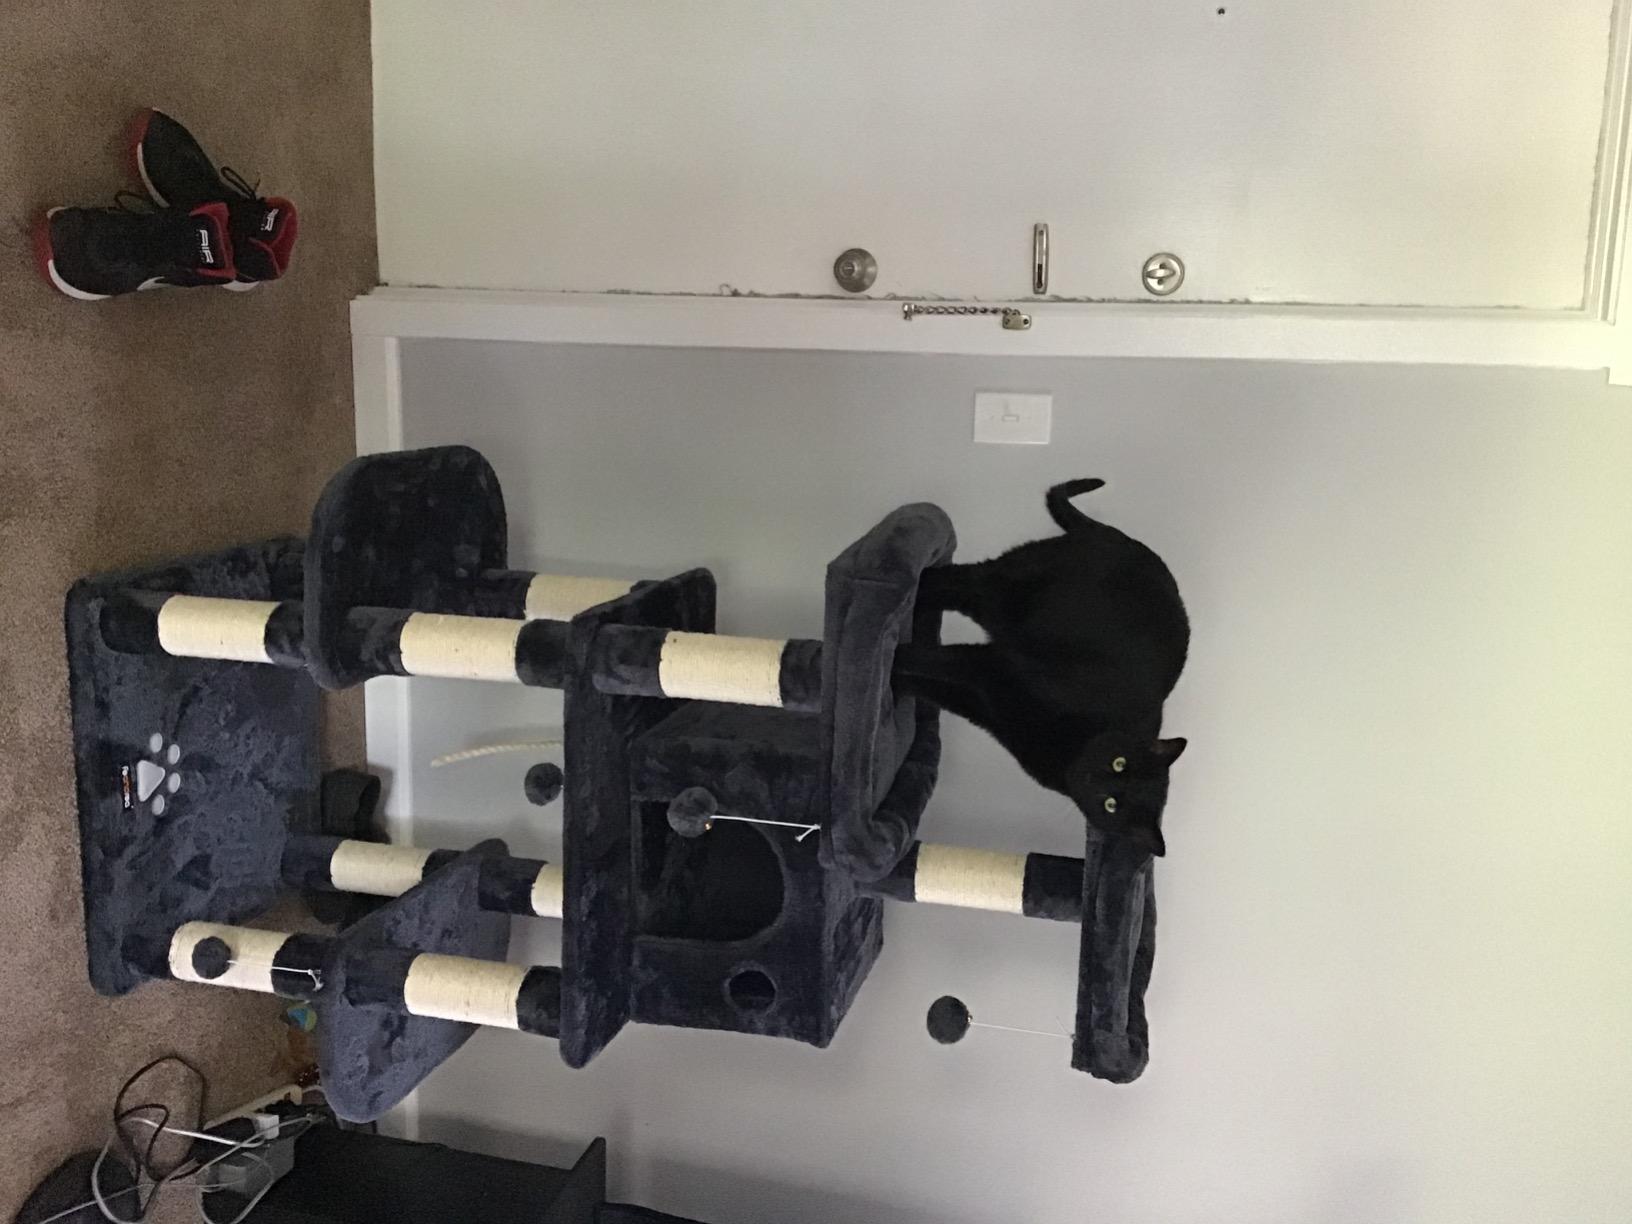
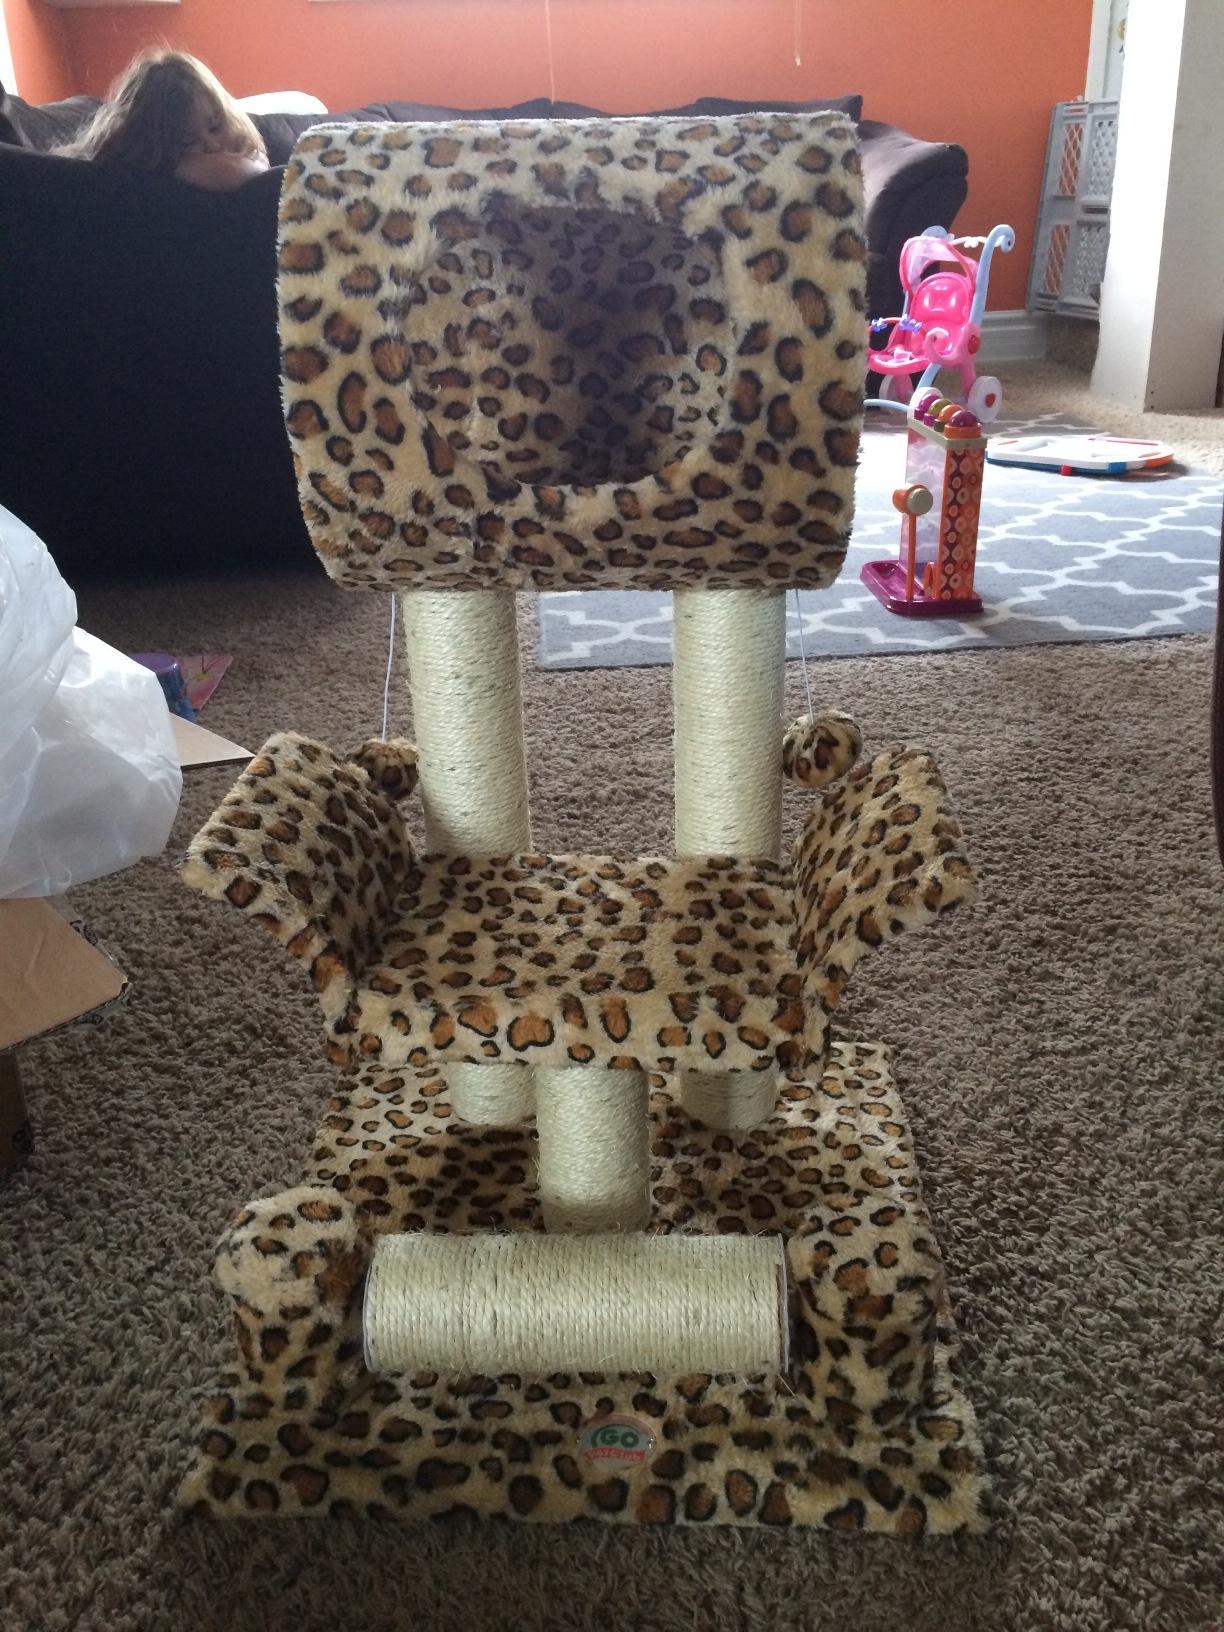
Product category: items_cat tree
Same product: no